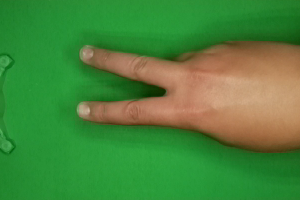
Label: scissors